National Memorial (Thailand)

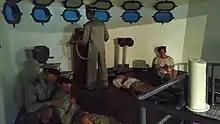
Diorama shown inside HTMS Thonburi during the Battle of Koh Chang

The Thai National Memorial was built for the 200th Anniversary of the Rattanakosin celebration as a memorial to the Great King in the past, and the Thai people who sacrificed their lives for the nation. The memorial is located in Khu Khot sub-district, Lam Luk Ka District, Pathum Thani Province where Vibhavadi Rangsit Road and Phahonyothin Road connected.